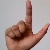
The image shows a hand gesture representing the letter 'L' in Indian Sign Language.